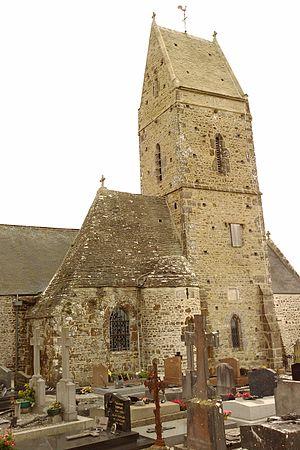
église (XIVe,XVe) de fr:Saint-Georges-de-la-Rivière Le clocher est contruit pour servir de tour de guet et de défense
Saint-Georges-de-la-Rivière est une commune française, située dans le département de la Manche en région Normandie, peuplée de 278 habitants.